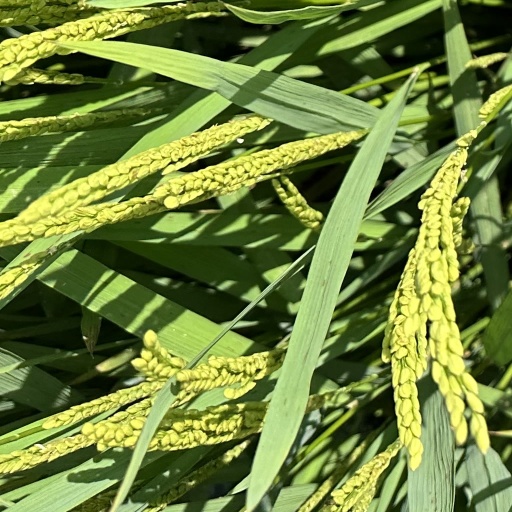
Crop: rice